85th Academy Awards

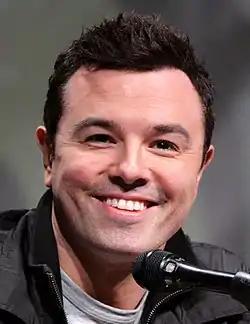
Seth MacFarlane in 2012

The following individuals, listed in order of appearance, presented awards or performed musical numbers.